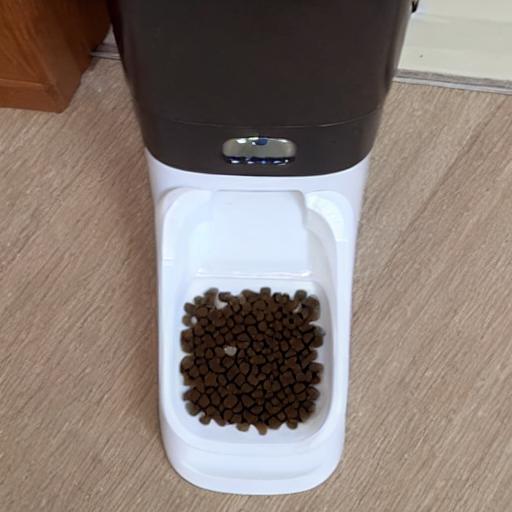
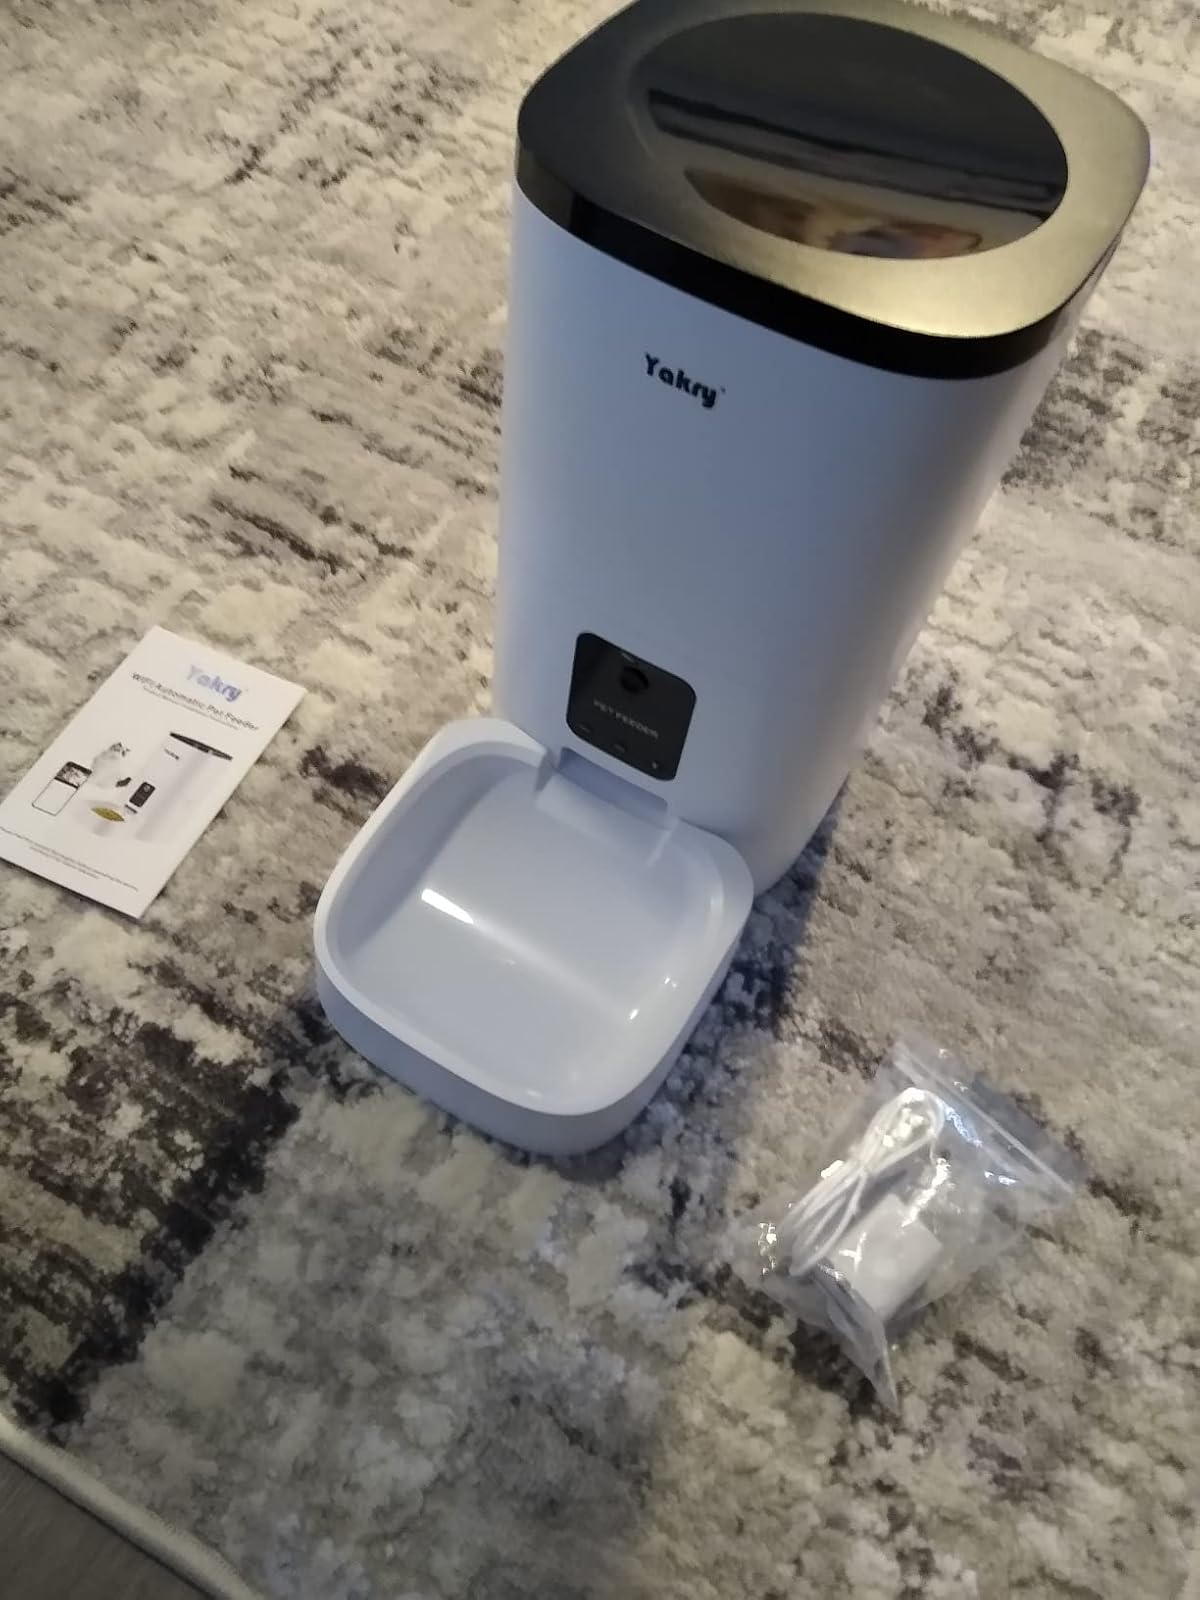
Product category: items_feeder
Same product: no